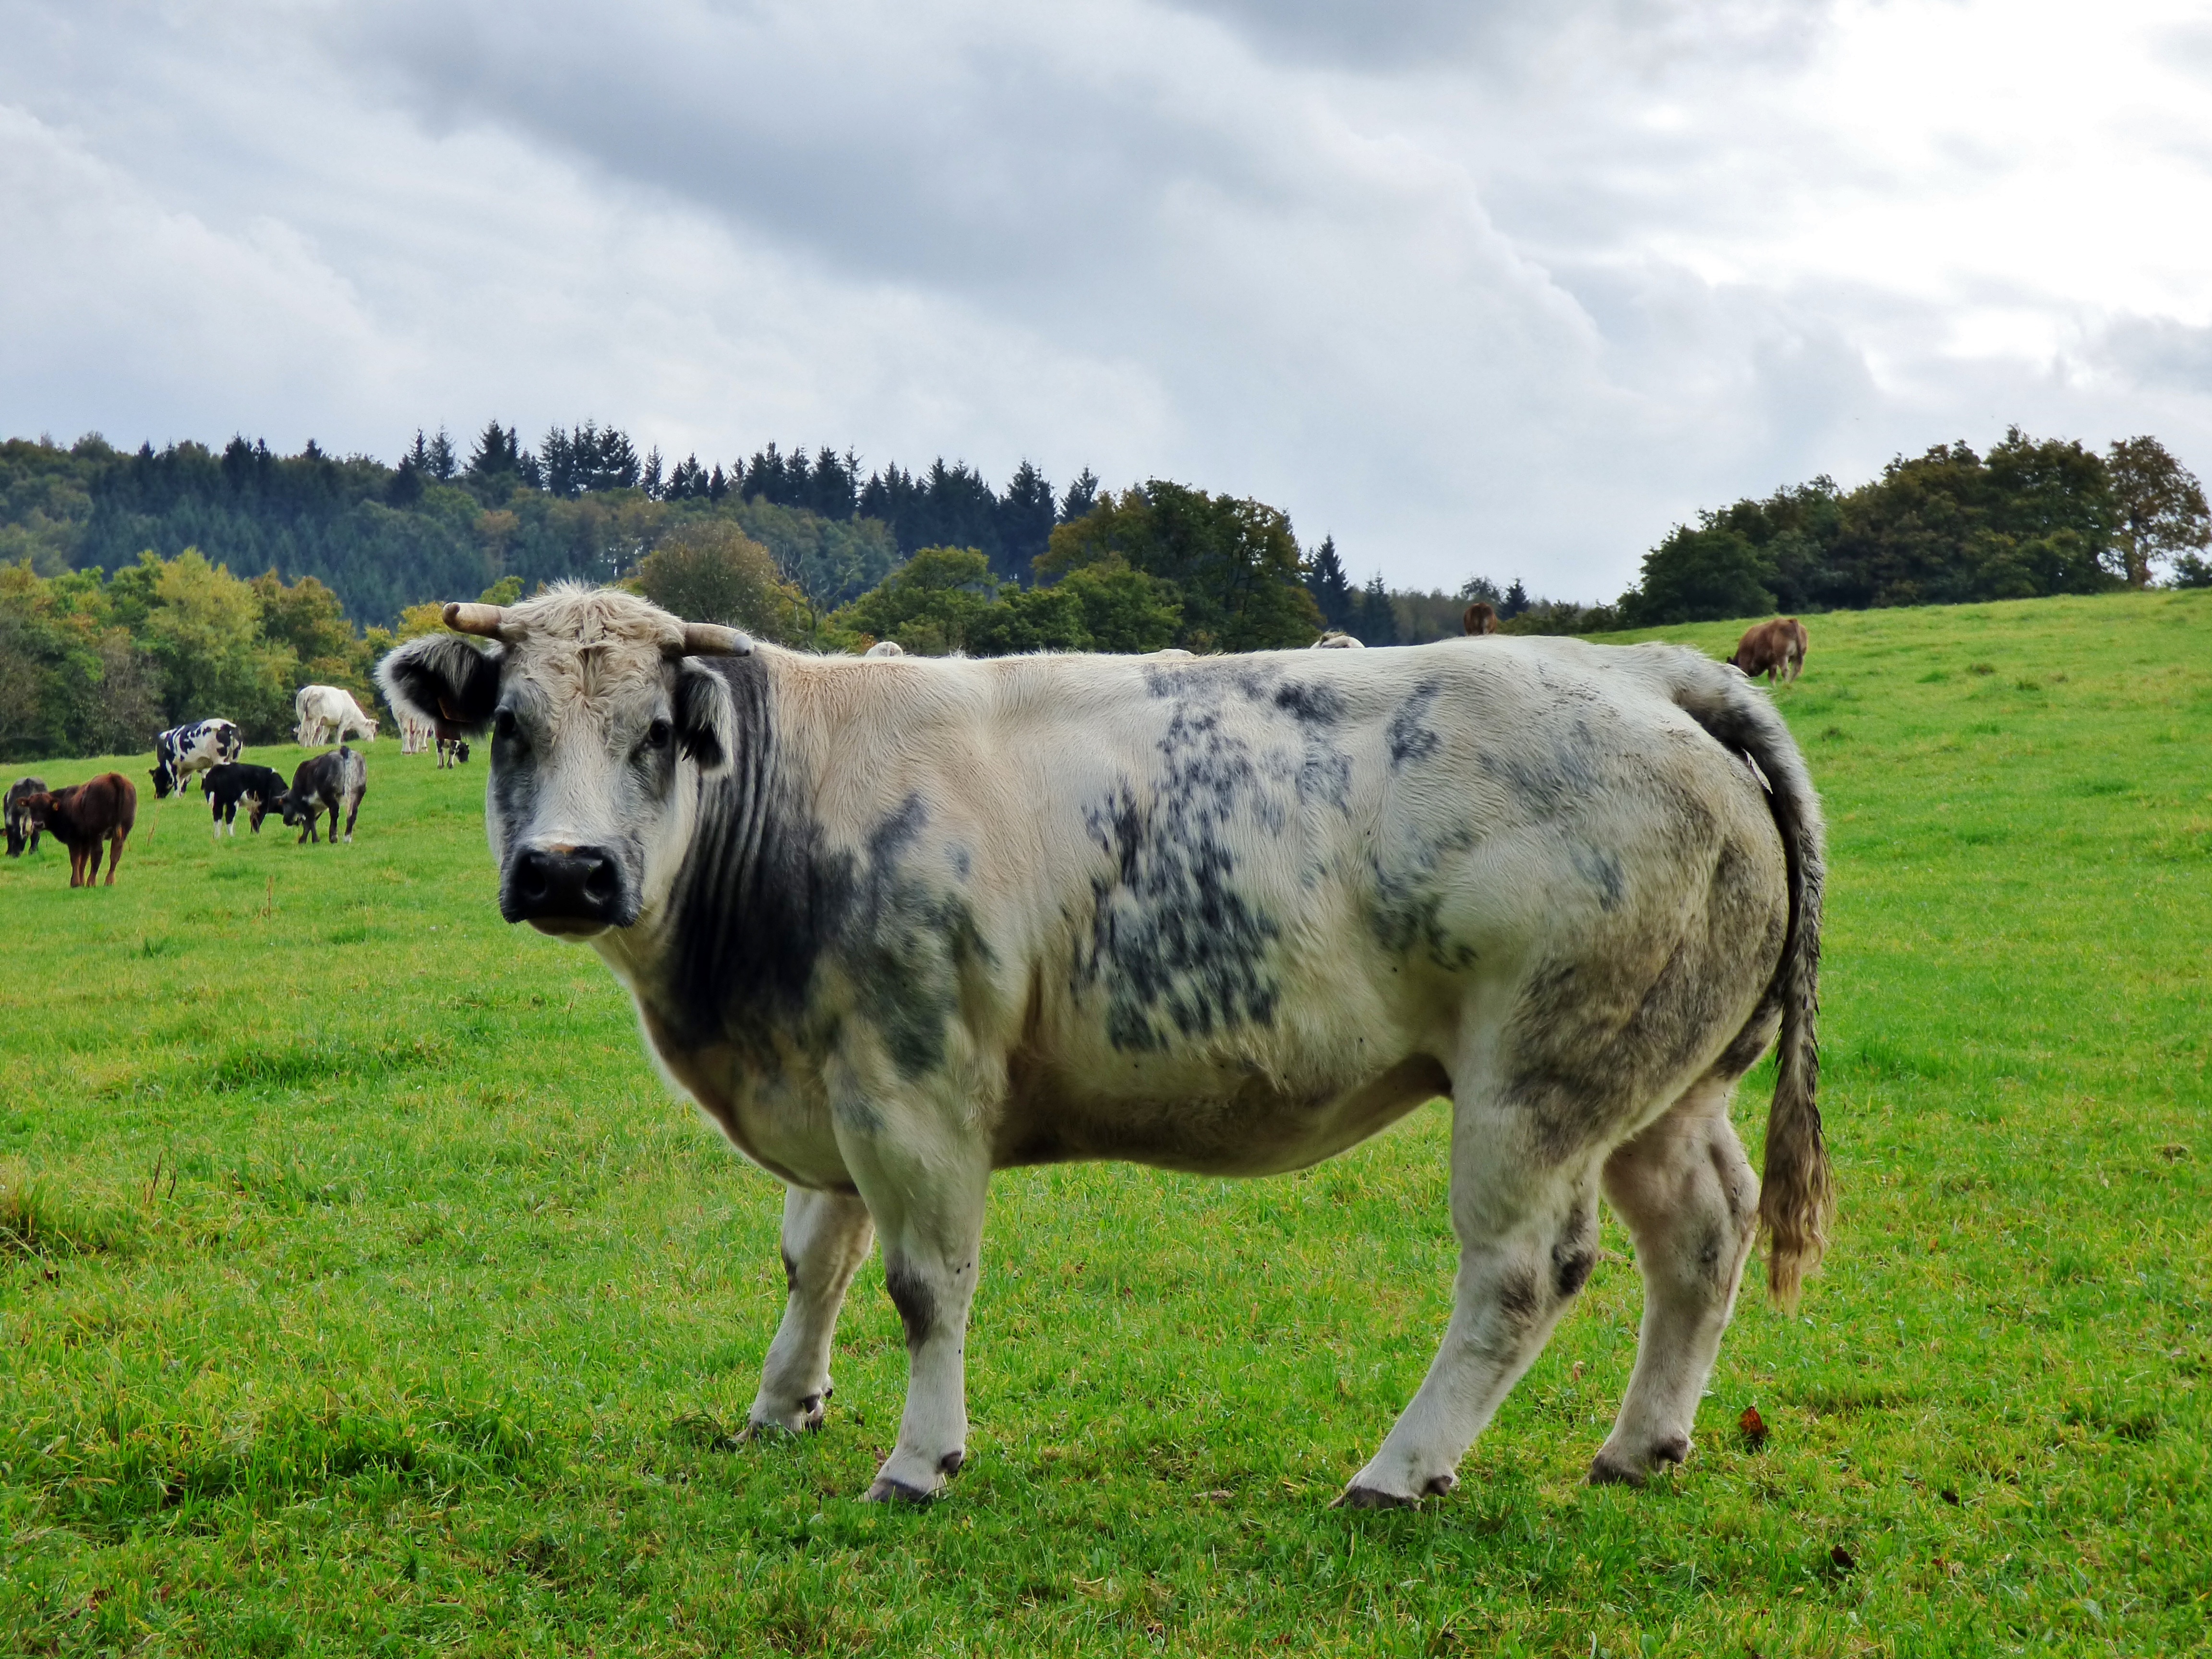
grass, field, farm, meadow, cow, herd, pasture, grazing, mammal, bull, grassland, animals, vertebrate, ox, rural area, dairy cow, cattle like mammal